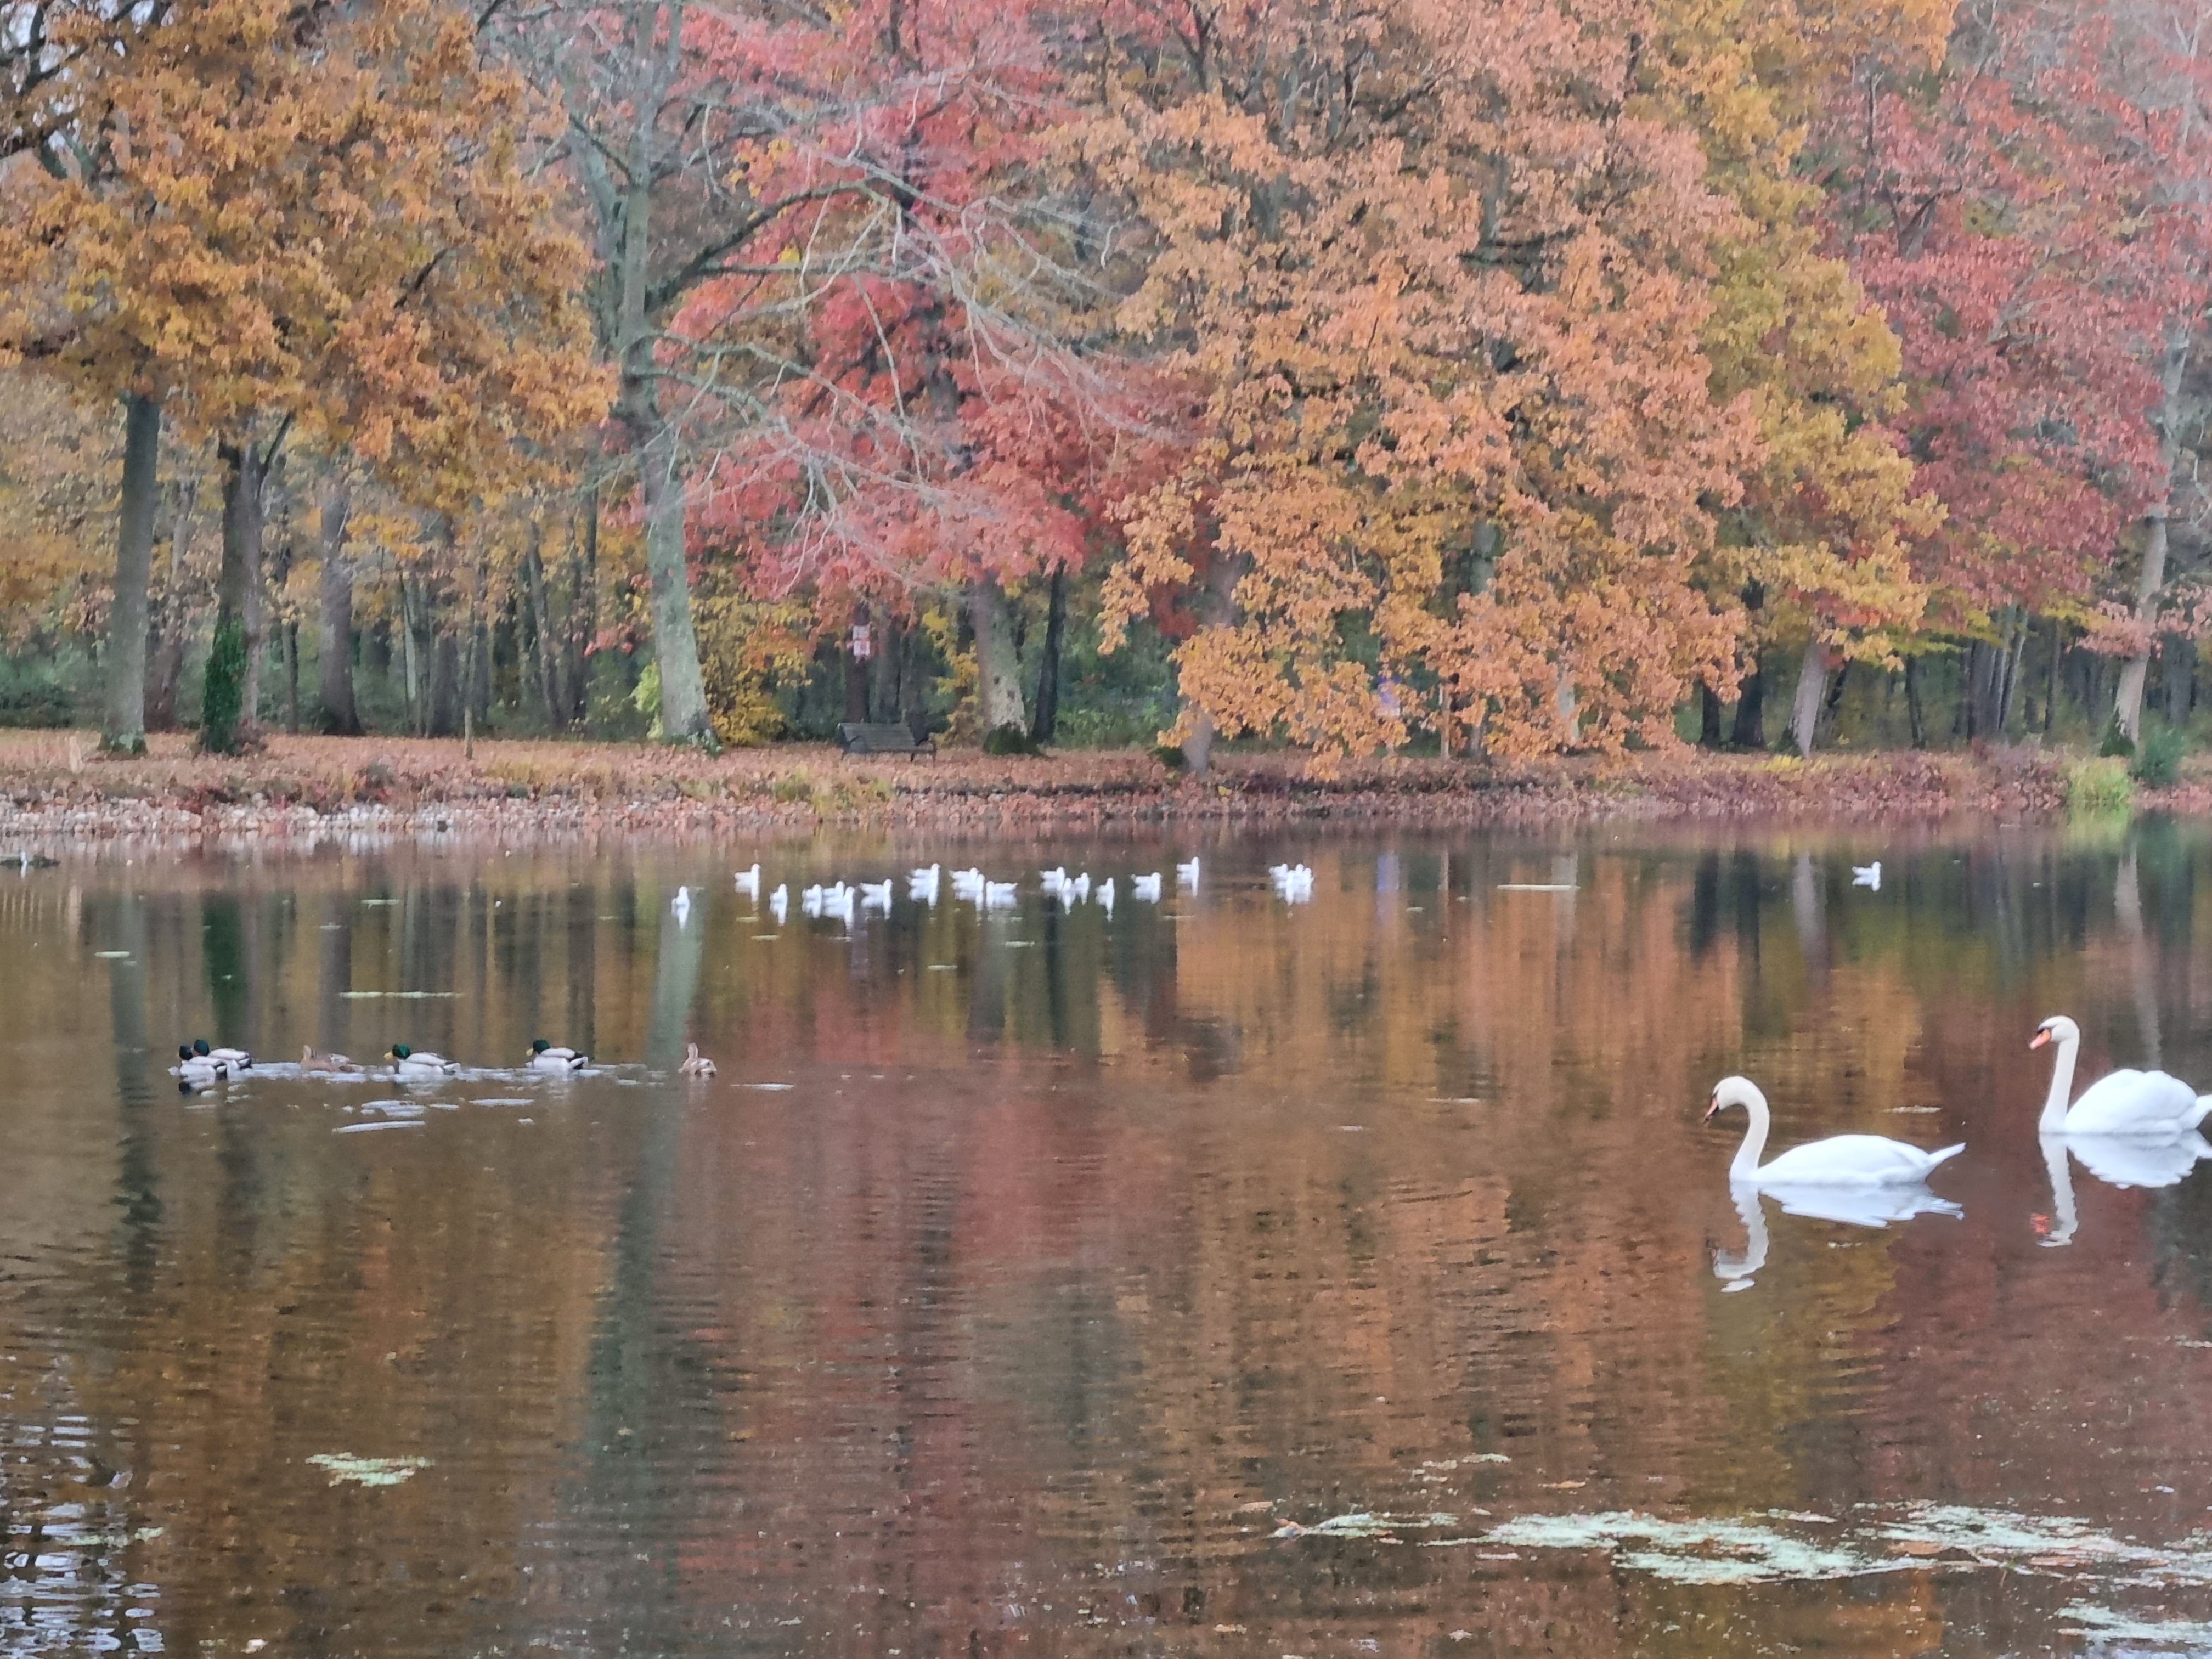
alley, autumn, leaves, fallen leaves, trees, wind, picnic, rust, brown, white, yellow, yellowed, wood, cold, outdoor, grasses, greenery, alone, isolated, sky, path, river, water, signs, ducks, birds, nests, animals, beaks, feathers, plumage, bird, plant, vertebrate, light, natural landscape, nature, leaf, natural environment, branch, tree, lake, body of water, lacustrine plain, twig, watercourse, biome, bank, beak, morning, waterfowl, water bird, waterway, geese and swans, deciduous, landscape, wetland, wildlife, grass, riparian zone, winter, reflection, forest, reservoir, wilderness, blossom, pond, duck, spring, woodland, nature reserve, temperate broadleaf and mixed forest, Freshwater marsh, swan, riparian forest, lake district, bog, seabird, loch, Northern hardwood forest, marsh, cherry blossom, floodplain, bayou, plant stem, seaduck, evening, swamp